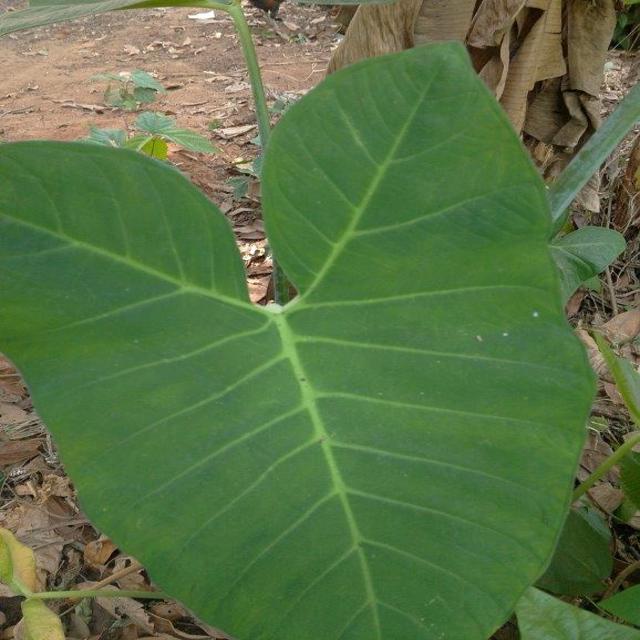
Label: Healthy